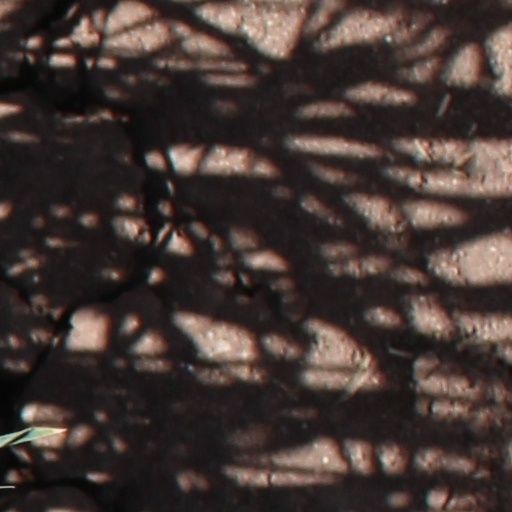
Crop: wheat